Idol Puerto Rico

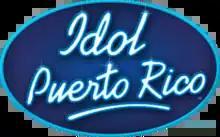
"Idol Puerto Rico" logo as of 2011

"Idol Puerto Rico" is the Puerto Rico edition of the British show "Pop Idol". Like its international counterparts, the show employs a panel of judges to select singers in audition, then adding other elements such as telephone voting by the viewing public and the drama of backstories and real-life soap opera unfolding in real time. The show debuted in 2011 in Puerto Rico with Paola Portilla, Luciano Cardinali, and Jimmy Arteaga as producers. In 2012, the show was renewed for a second season which debuted on July 29, 2012.